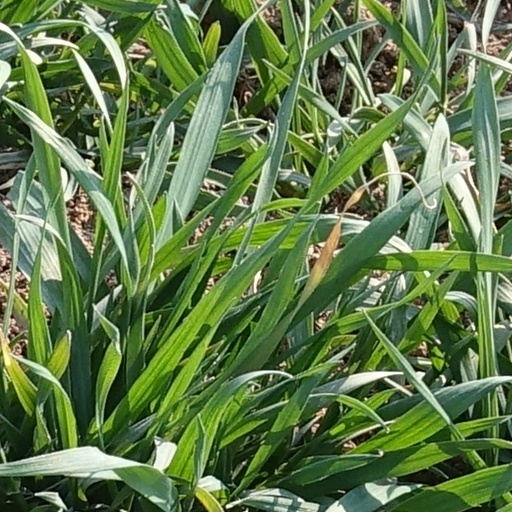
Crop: wheat